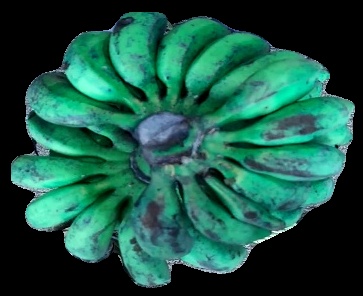
Variety: rasbale
Grade: grade3